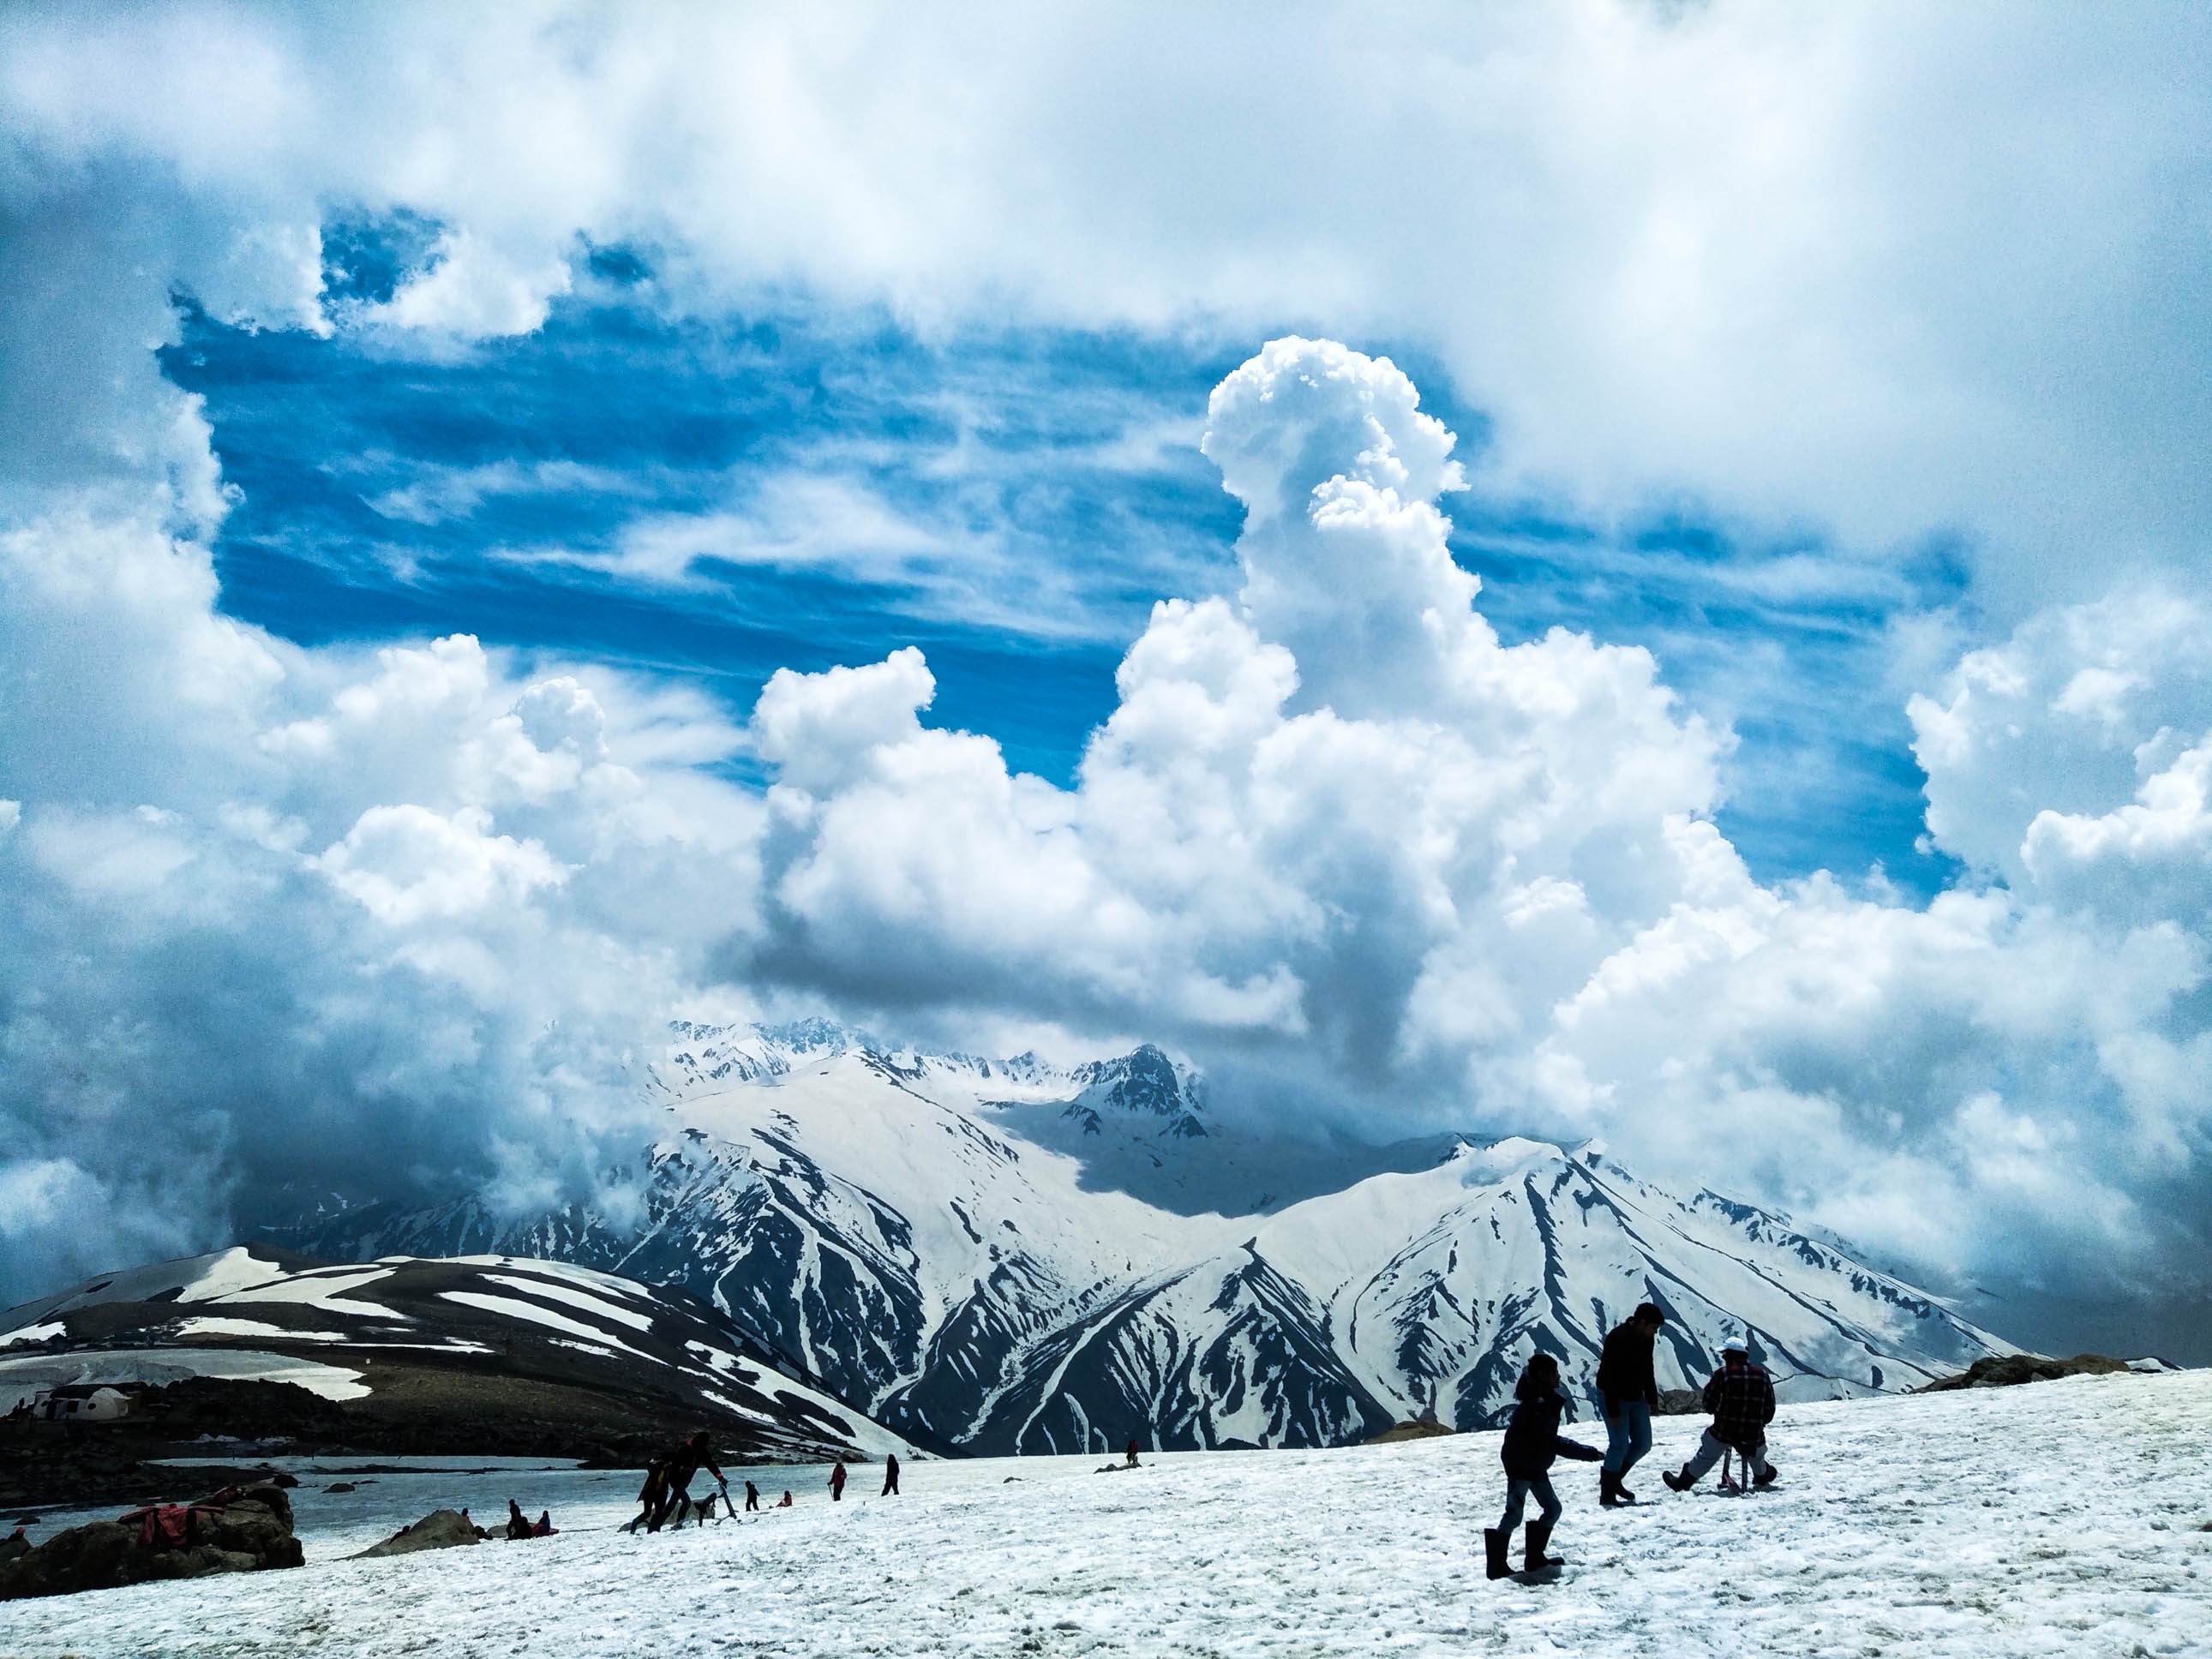
mountain, snow, winter, cloud, sky, mountain range, weather, summit, alps, mountainous landforms, geological phenomenon